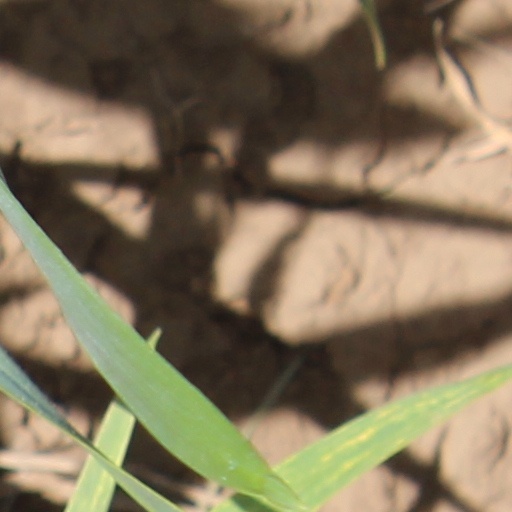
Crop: wheat